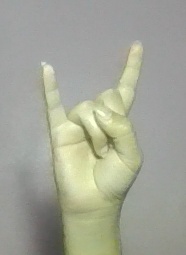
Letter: la